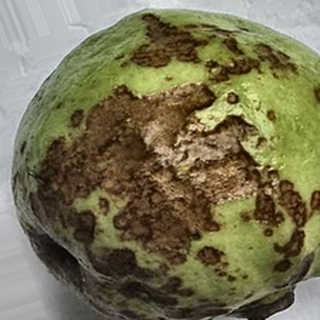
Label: guava_anthracnose